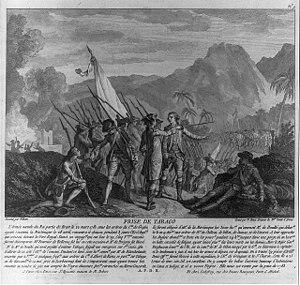
Attaque Française sur l'île anglaise de Tobago en 1781 avec texte explicatif. Gravure de 1784. Esperanto: La franca armeo atakas la britan insulon de tobago en 1781. Priskriba teksto aperas sub la bildo. Franca pentraĵo de 1784. Español: Ataque Francés sur la isla de Tobago en 1781, con texto explicativo. Pintura francesa de 1784.
La prise de Tobago est une expédition française menée en mai 1781 contre l'île britannique de Tobago, pendant la guerre d'indépendance des États-Unis. Le 24 mai, la flotte du comte de Grasse débarque des troupes sous le commandement du marquis de Bouillé, qui prennent le contrôle de l'île le 2 juin 1781.